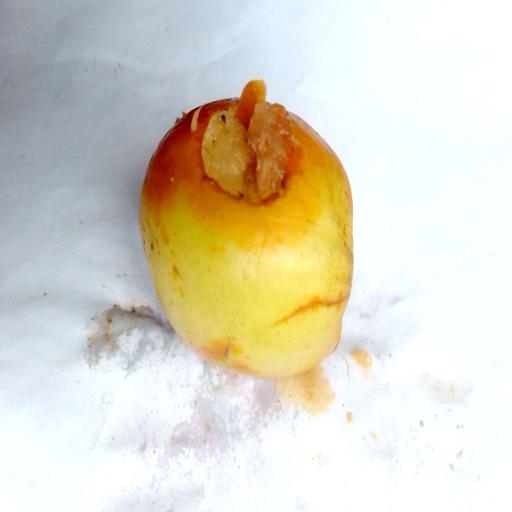
Label: bruised